Zhytomyr attacks (2022–present)

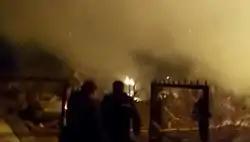
Zhytomyr Airport attack, 27 February 2022

On 24 February, at 5:40 a.m., Ozerne Air Base in the suburbs was shelled.